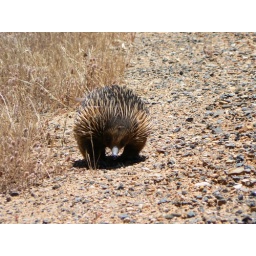
power walking by the road